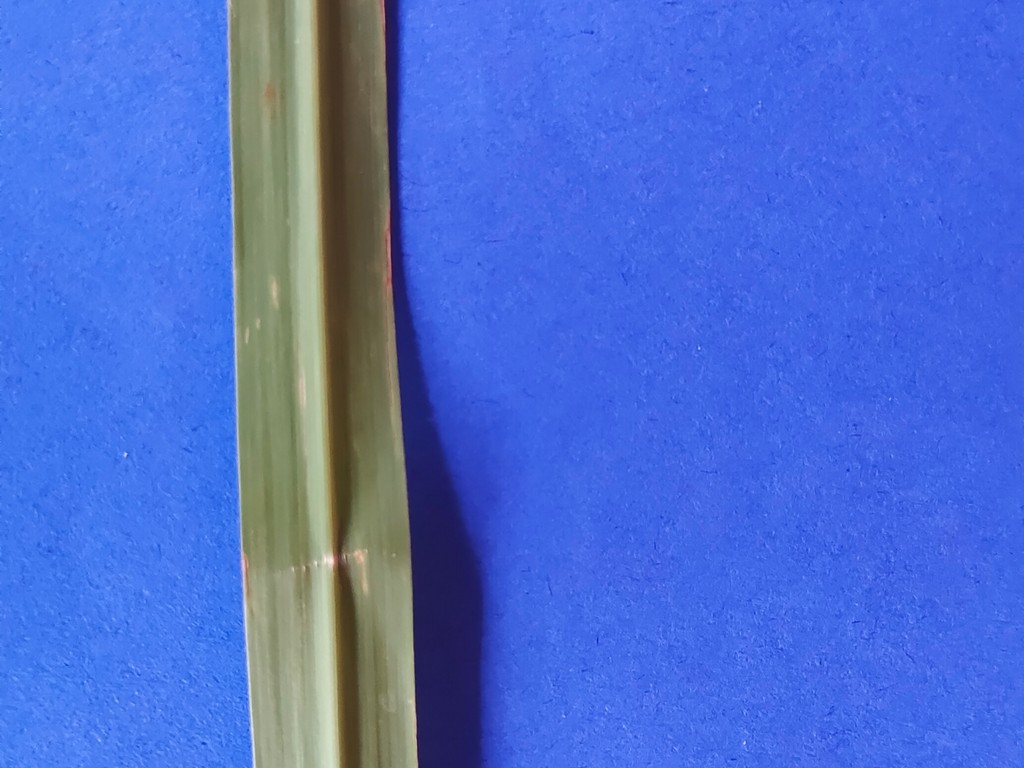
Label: Unhealthy